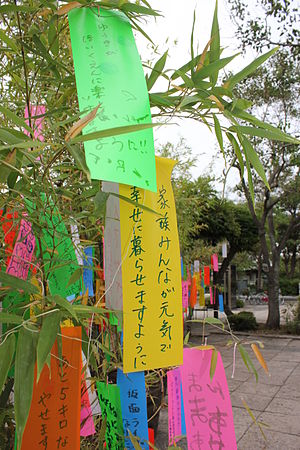
Tanabata
Sedler med ønsker til tanabata i Tokyo.
Tanabata er en japansk tradition og fest, der fejres hvert år 7. juli. Oprindelig blev den fejret på den syvende dag i den syvende måned i månekalenderen.